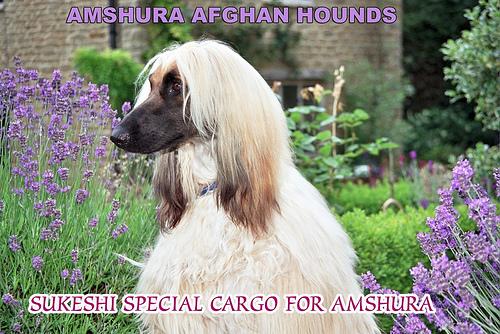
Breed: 222-n000013-Afghan_hound